List of Game of Thrones characters

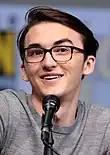
Isaac Hempstead Wright

Theon Greyjoy (portrayed by Alfie Allen) is the youngest son of Lord Balon Greyjoy of the Iron Islands. He is the hostage and ward of Lord Eddard Stark, stemming from the failed Greyjoy Rebellion years earlier. Despite his position, he remains loyal to the Starks and is good friends with his sons Robb and Jon. After Ned's execution in King's Landing by the Lannisters, he joins Robb's Northern war effort as one of his advisers. He is ordered by Robb to return to the Iron Islands to convince his father Balon to ally with the Northern soldiers against the crown, but instead betrays Robb and decides to seize Winterfell for himself, taking the castle from Brandon Stark. While he rules Winterfell, he pretends to have burned Bran and Rickon Stark alive. When the Boltons capture Winterfell from the Ironborn soldiers, Theon is held as prisoner by Ramsay Bolton. He is then mutilated and tortured beyond recognition, and eventually believes himself to be called "Reek". He becomes a servant at Winterfell and soon reunites with Sansa Stark, who has been forced into a marriage with Ramsay. When Stannis Baratheon attacks the castle, the pair escape their captor, and Theon returns home to the Iron Islands. He discovers that his father is dead and that his uncle, Euron, has seized the Salt Throne. Theon escapes with Yara and sails across the Narrow Sea to ally with Daenerys Targaryen. While on a mission to Dorne to gather soldiers for Daenerys' army, Theon and Yara are attacked by Euron at sea, with Theon jumping overboard and Yara being taken prisoner. Theon rescues Yara and sends her home to the Iron Islands, while he returns to Winterfell to face the Army of the Dead, reuniting with Sansa once more. He defends Brandon Stark against the oncoming undead forces, but is eventually killed by the Night King. His death is not in vain, however, as the Night King's forces are defeated.